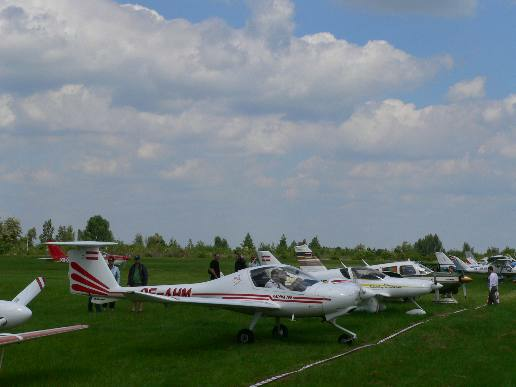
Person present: No